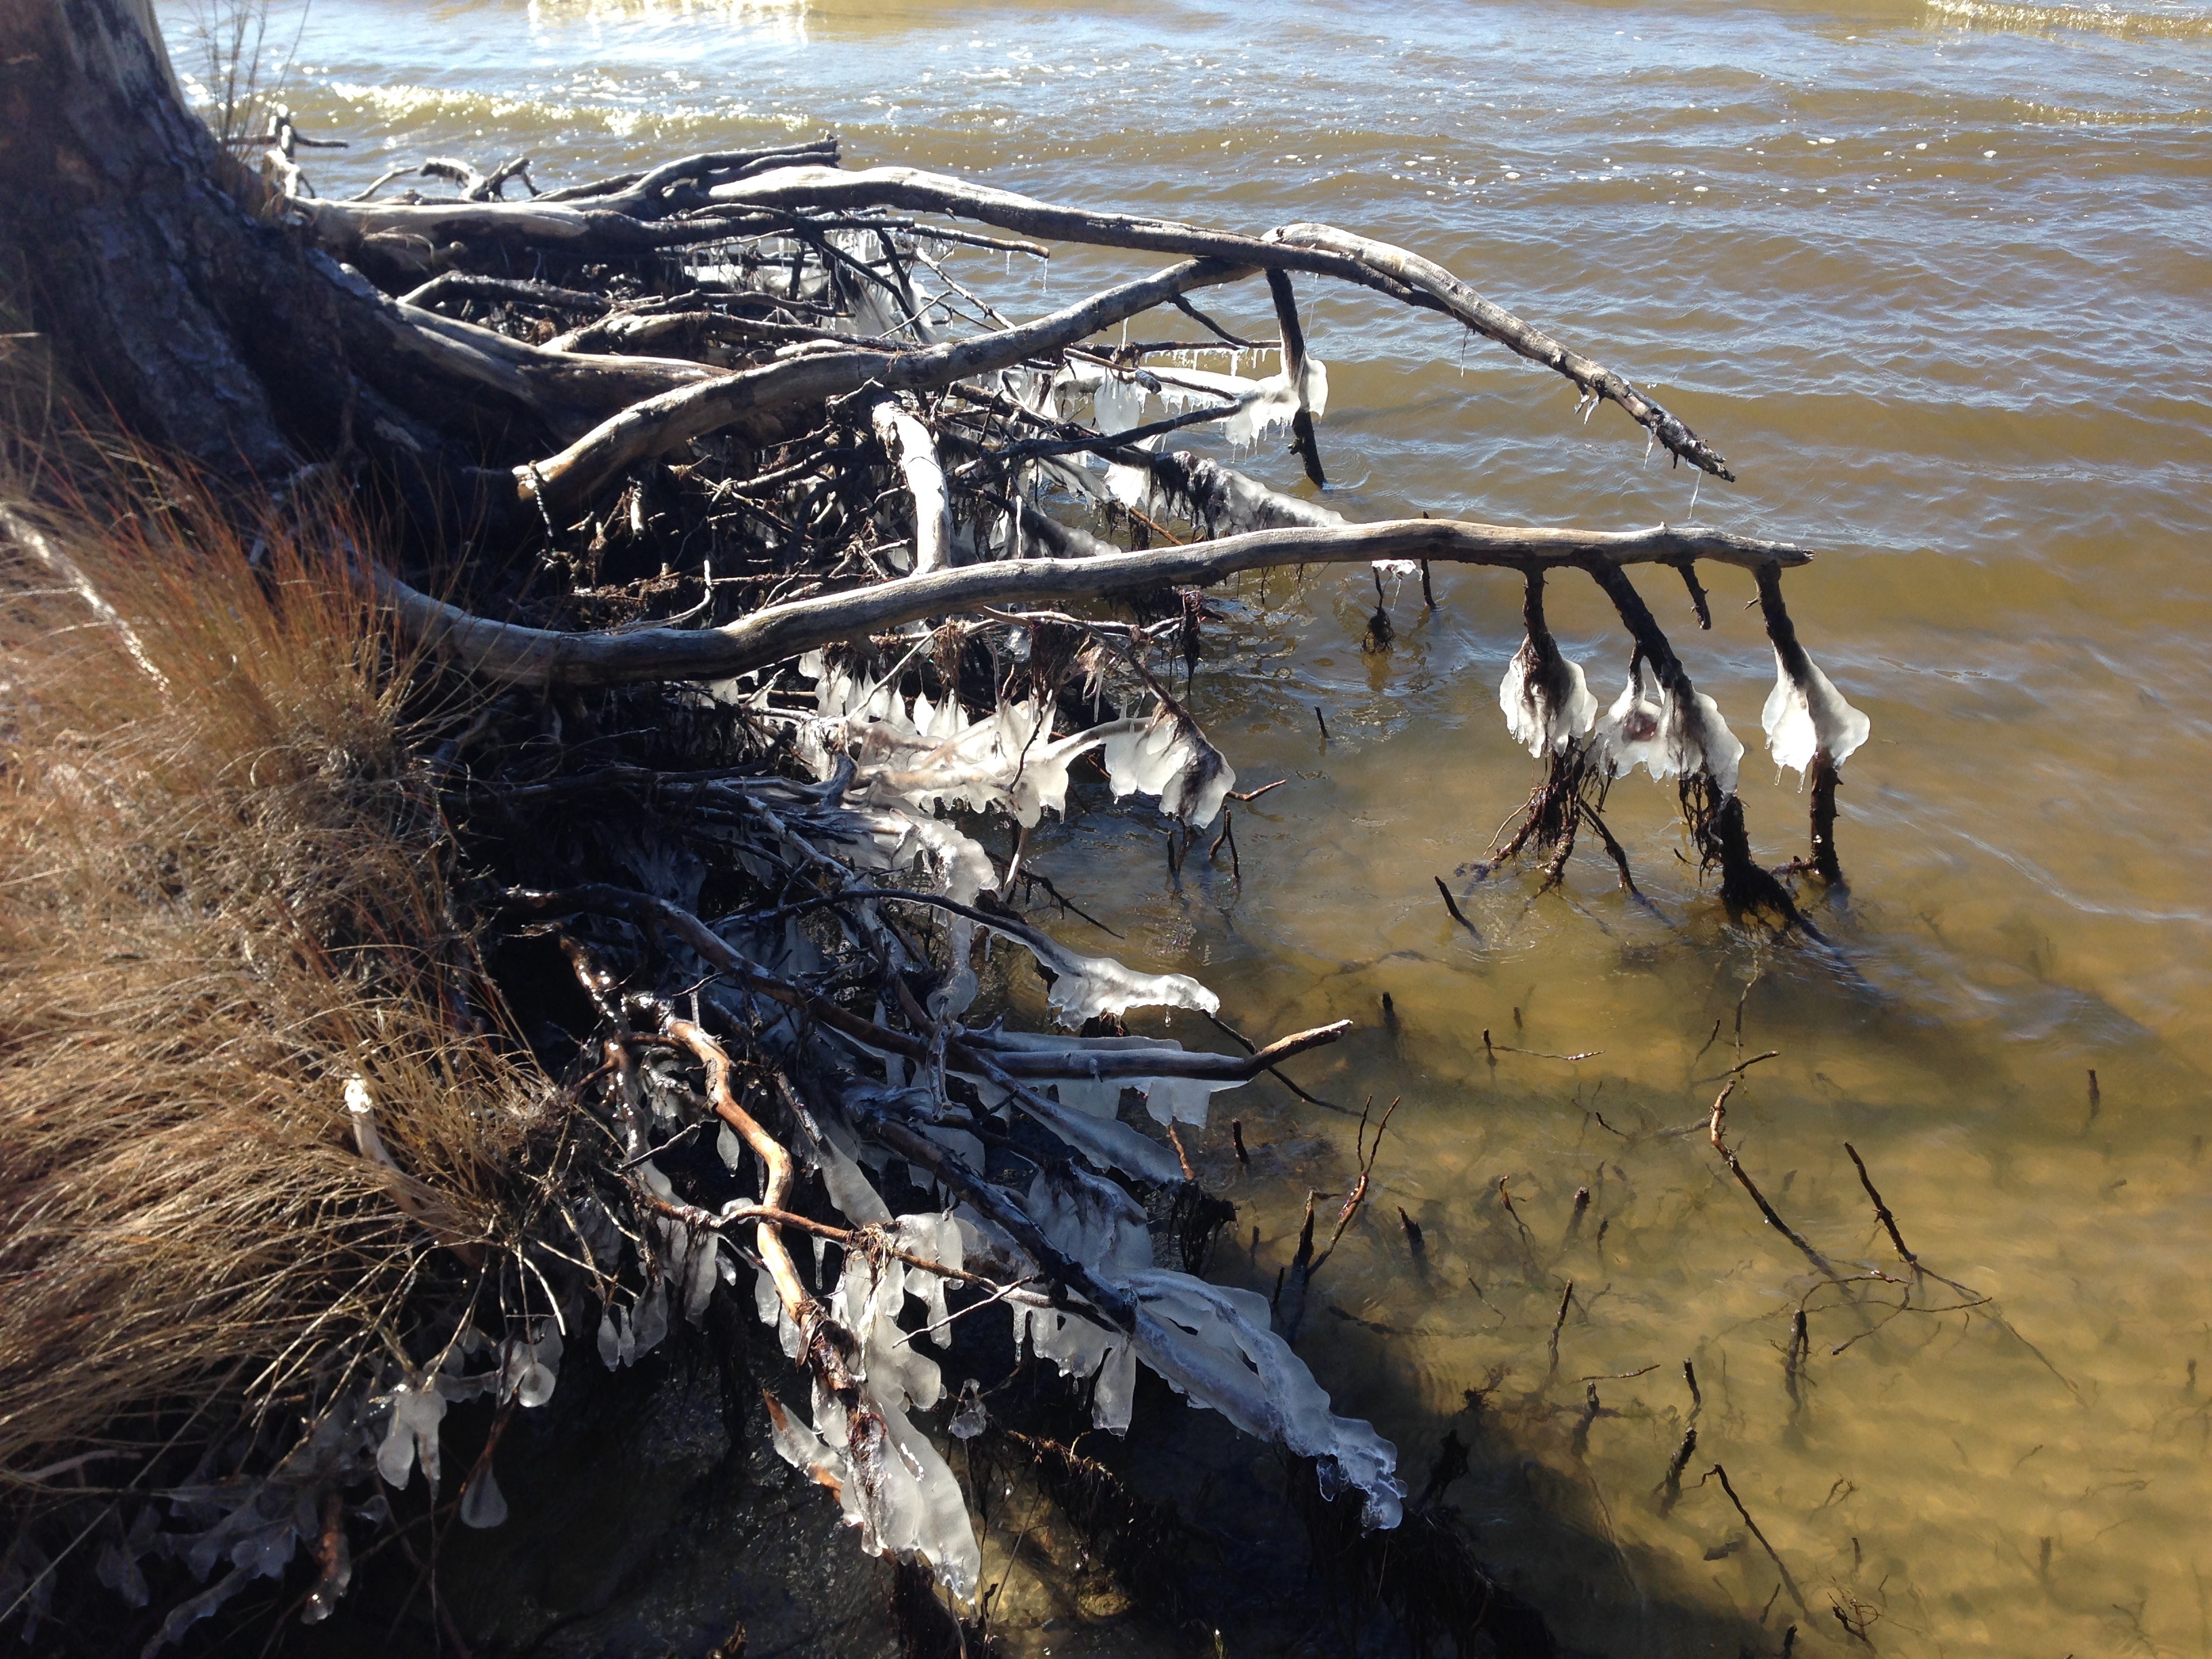
sea, coast, water, winter, hiking, lake, river, ice, reflection, vehicle, tree roots, nags head woods, flozen